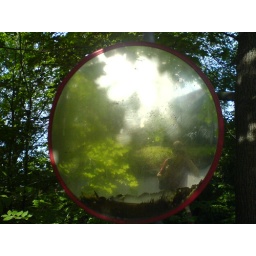
a convex mirror outside by my office building